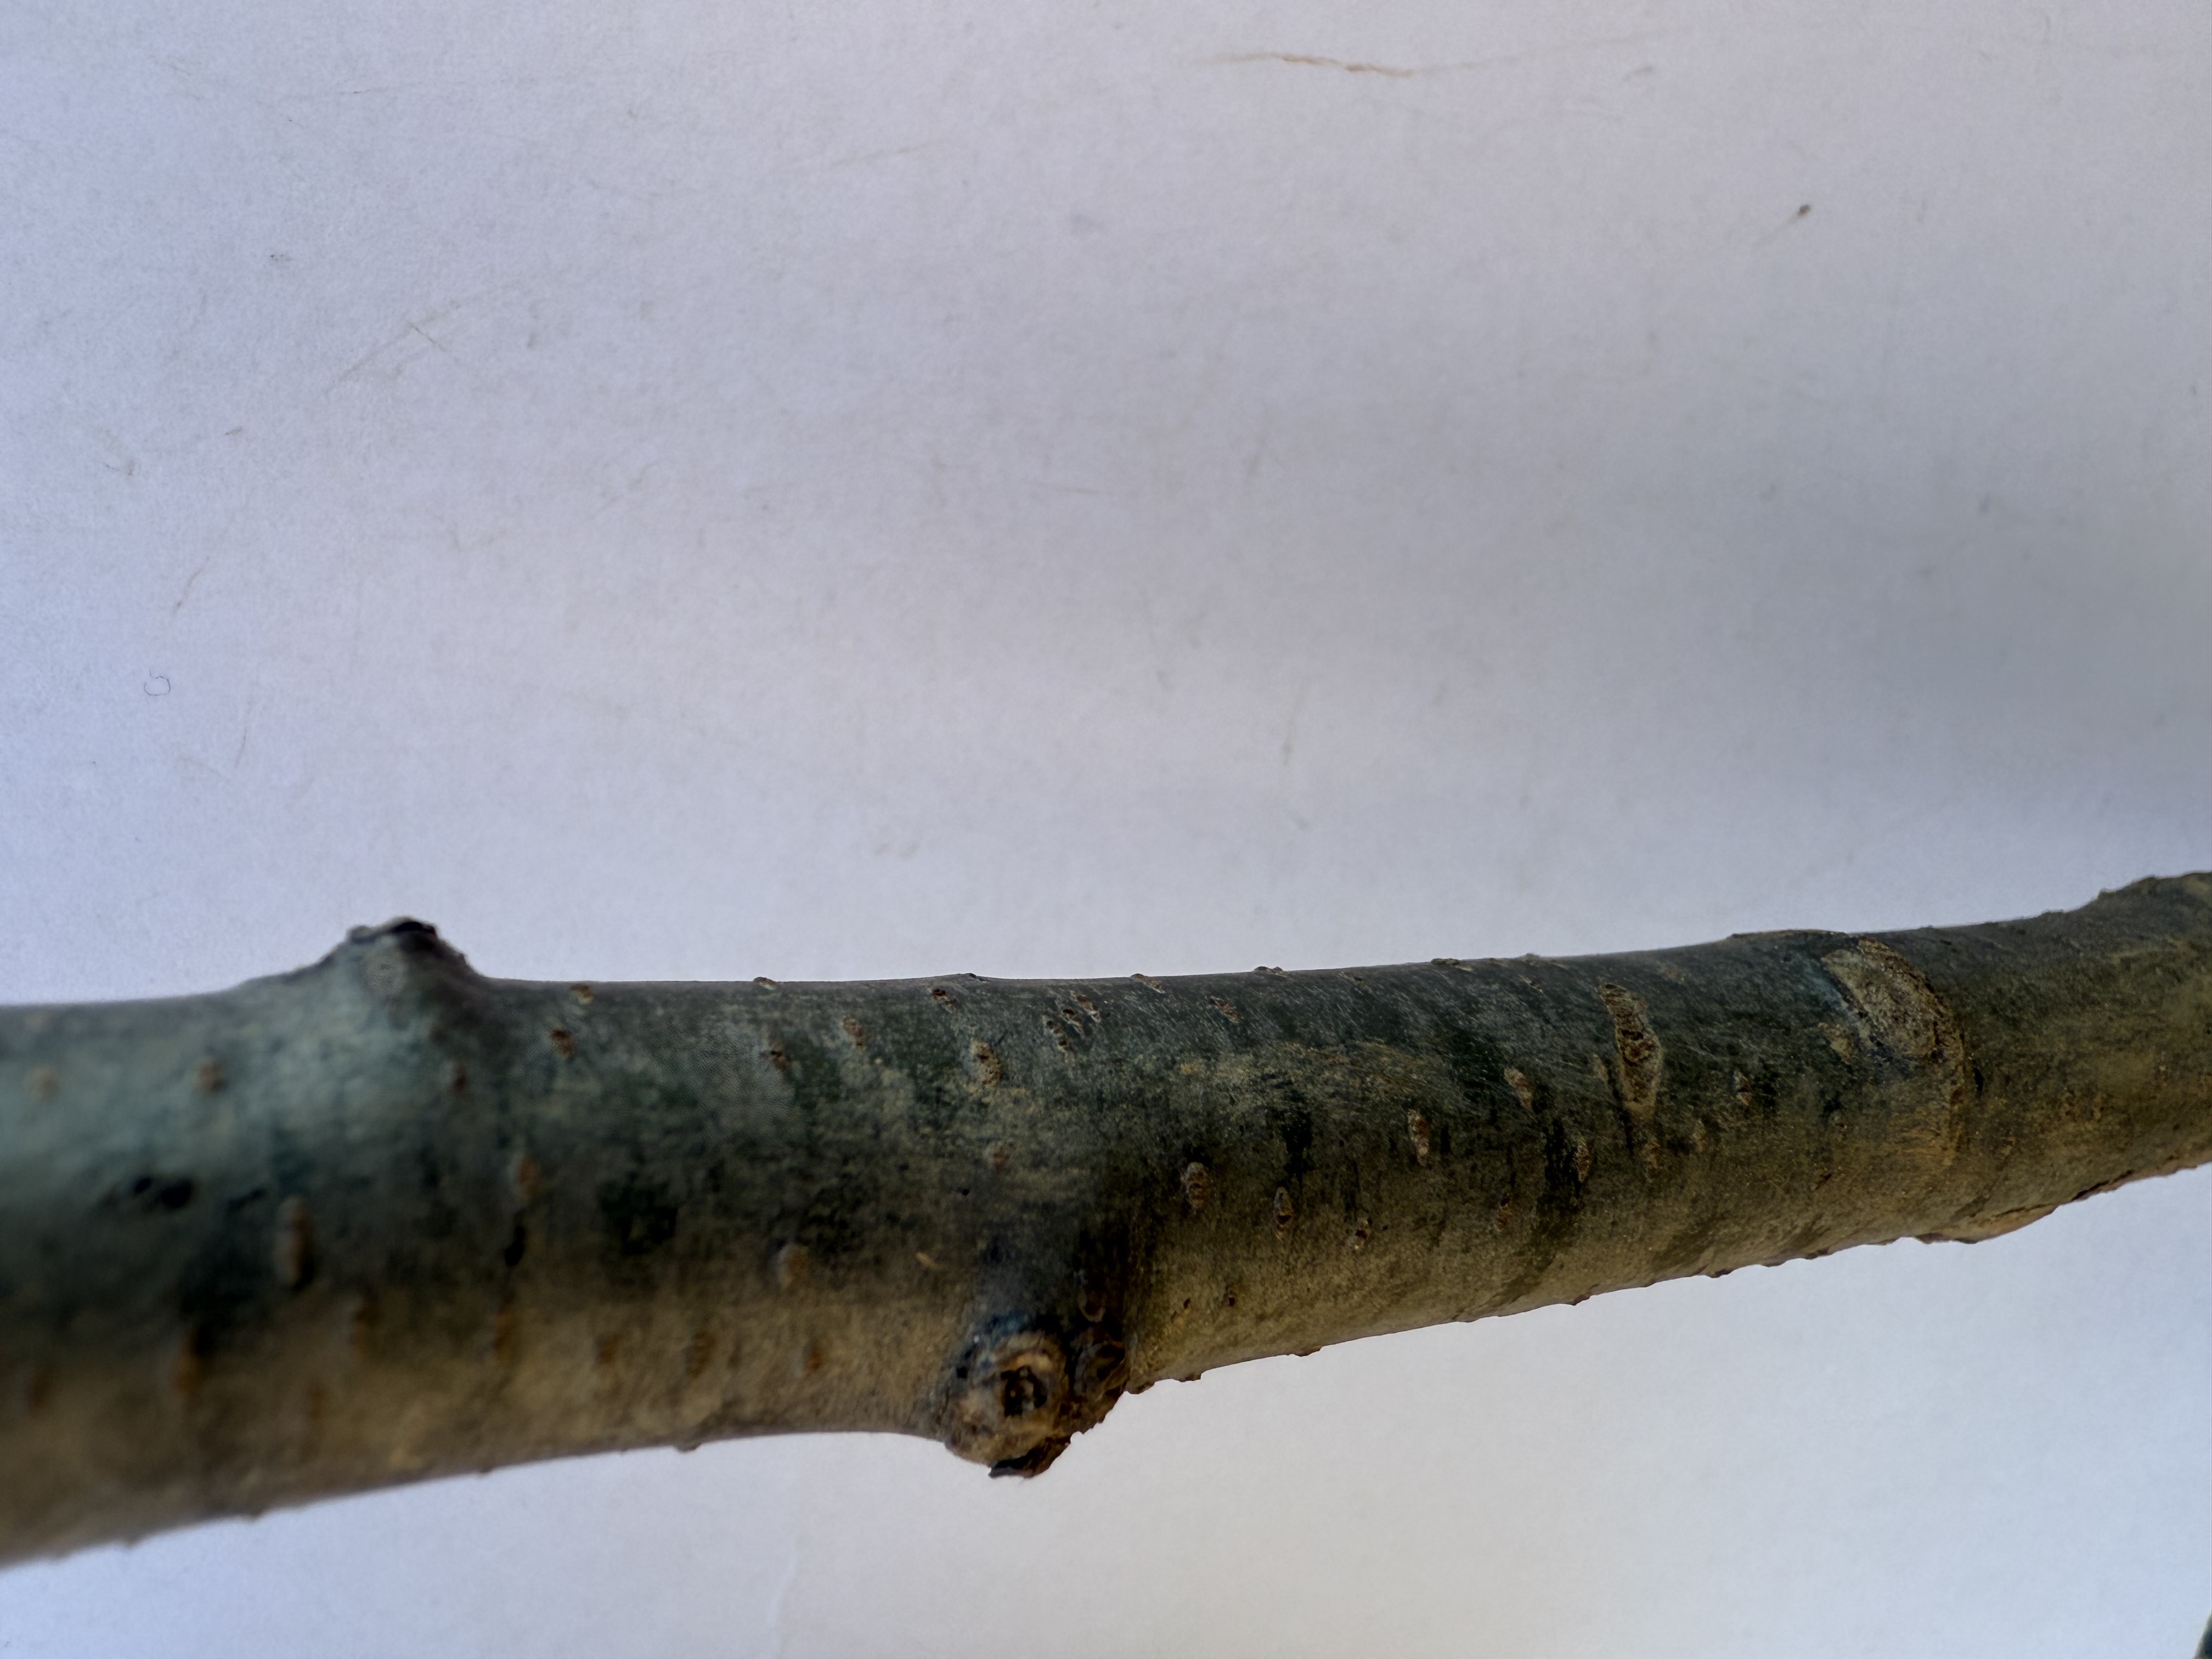
Variety: Chestnut